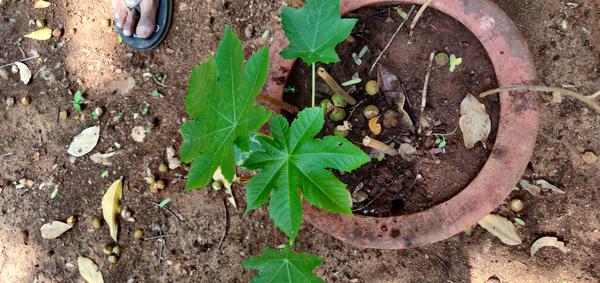
Plant: Castor